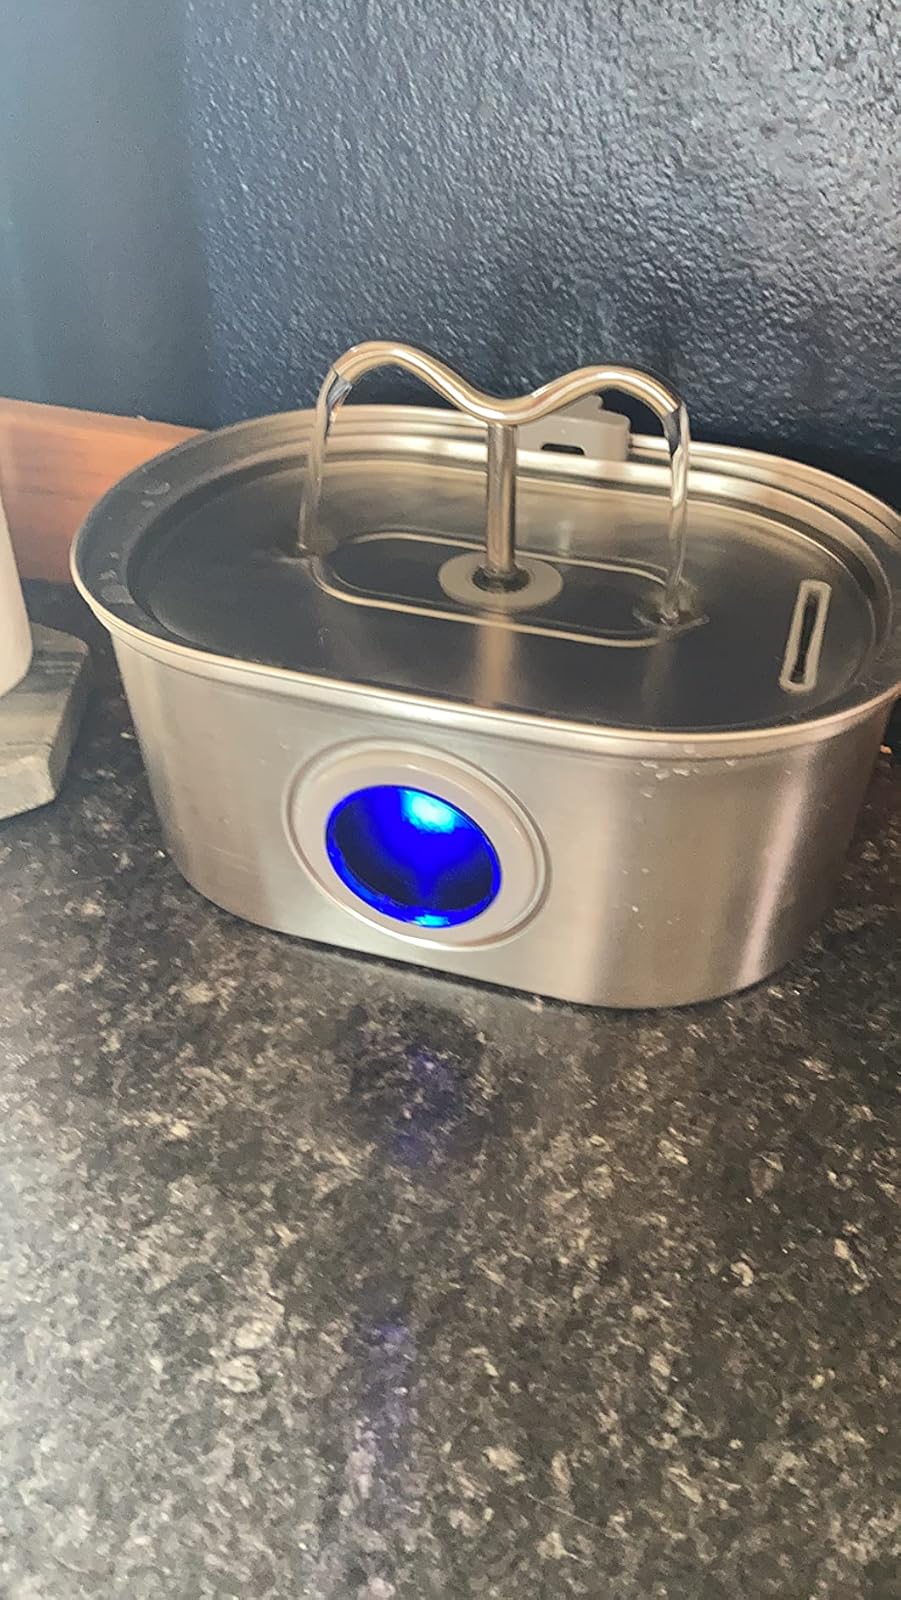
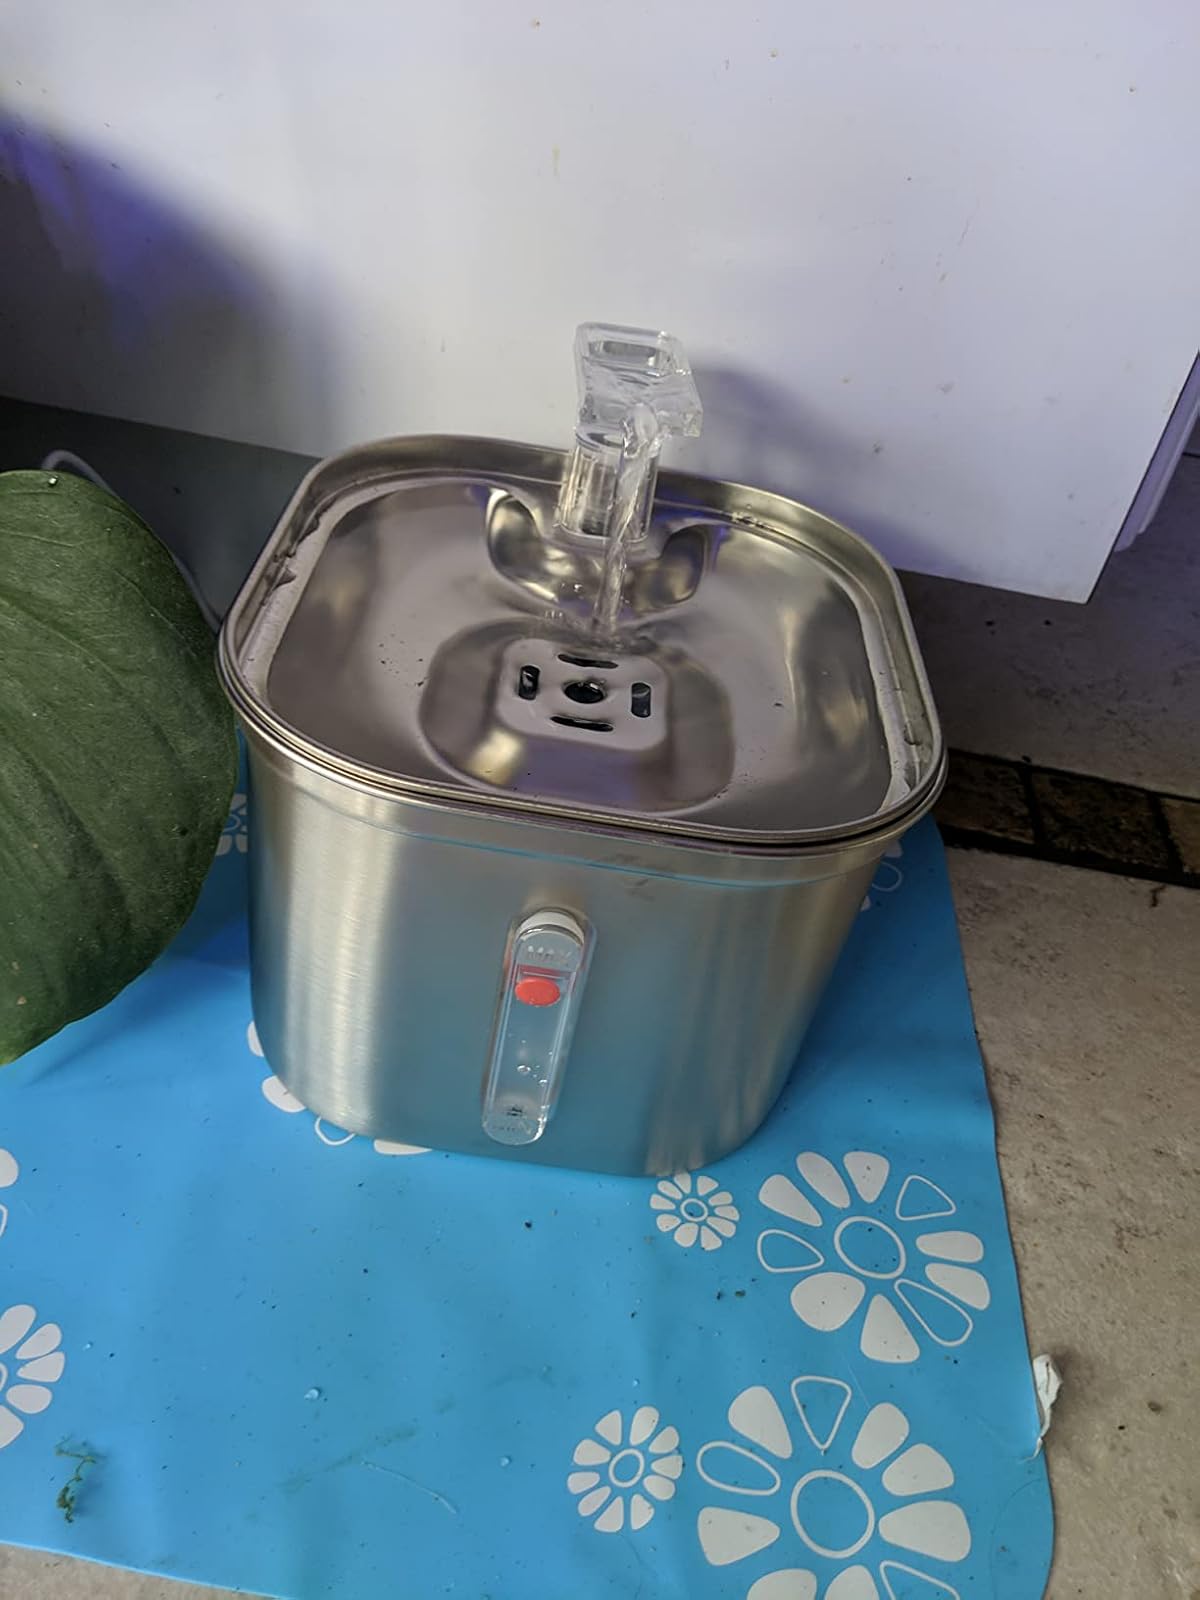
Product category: items_bowl
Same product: no